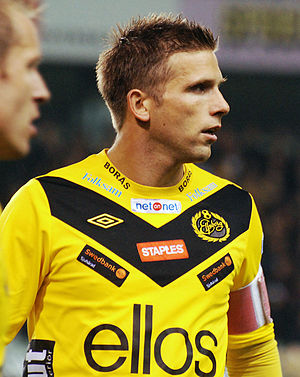
Anders Svensson
Anders Svensson er en tidligere svensk fodboldspiller, der senest spillede som midtbanespiller hos Allsvenskan-klubben IF Elfsborg. Han kom til klubben i 2005 fra engelske Southampton F.C.. Forud for hans fire sæsoner i England spillede han også sine første otte år som seniorspiller hos Elfsborg.